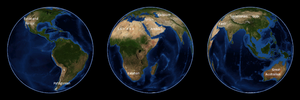
Voici une liste des principaux déserts.